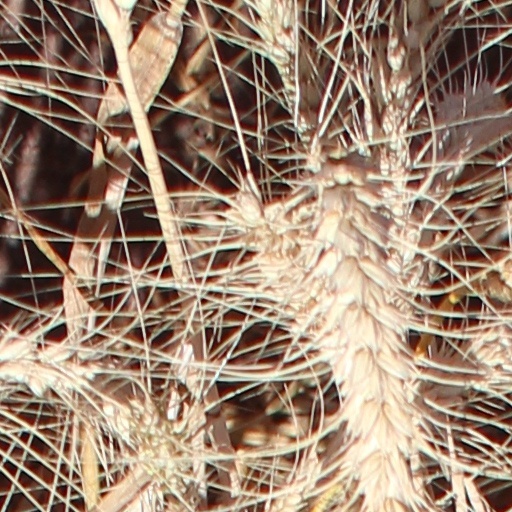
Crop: wheat